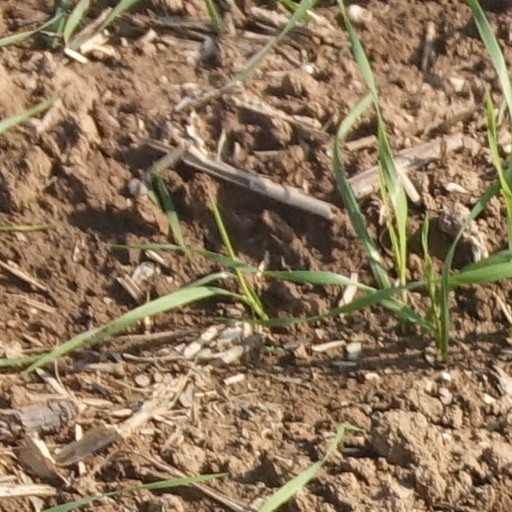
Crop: wheat